Limicolaria flammea

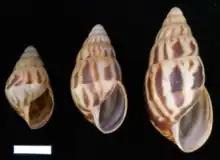
Three shells of "Limicolaria flammea" of different ages, adult on the left. Scale bar is 1 cm.

Oil palm and cocoa plantations are also mentioned as suitable habitat for "Limicolaria flammea" in Nigeria.